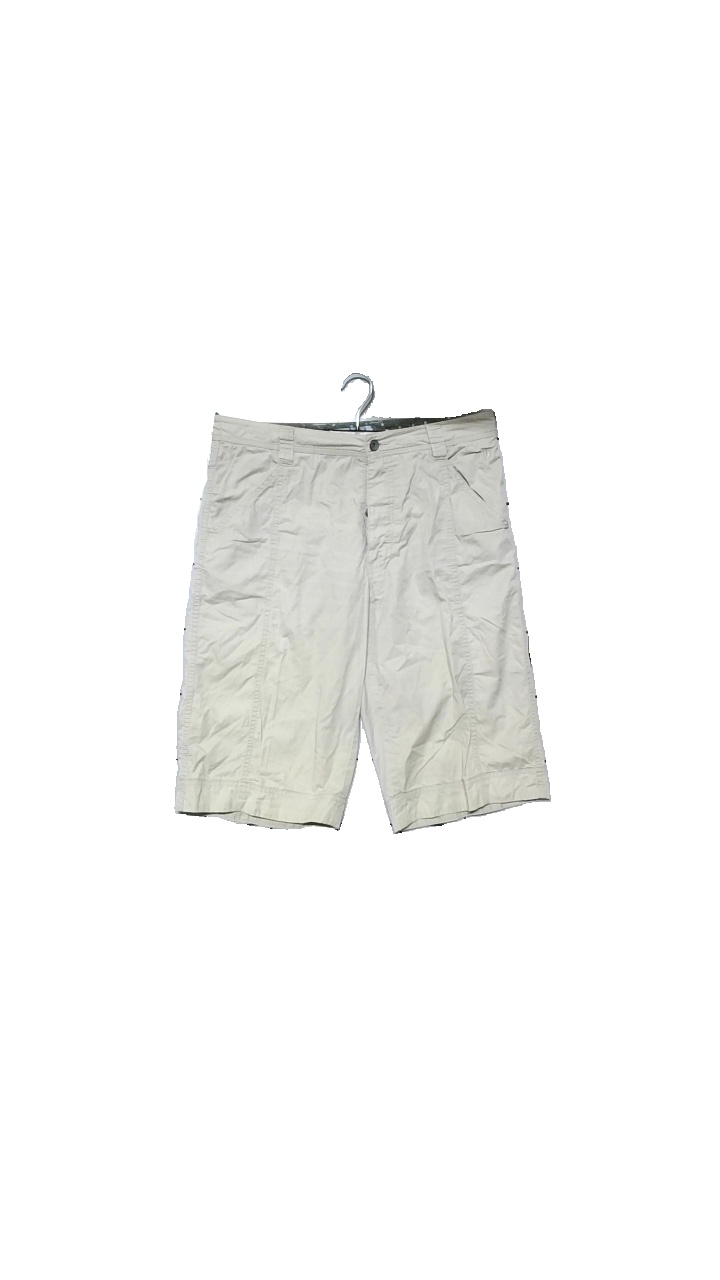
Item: Shorts (Men)
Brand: Fatface
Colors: Beige
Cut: Regular
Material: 100%Cotton
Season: Summer
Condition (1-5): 3
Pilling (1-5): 4
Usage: Reuse
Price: <50